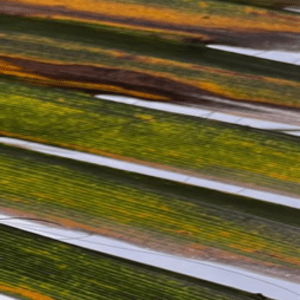
Label: Manganese Deficiency